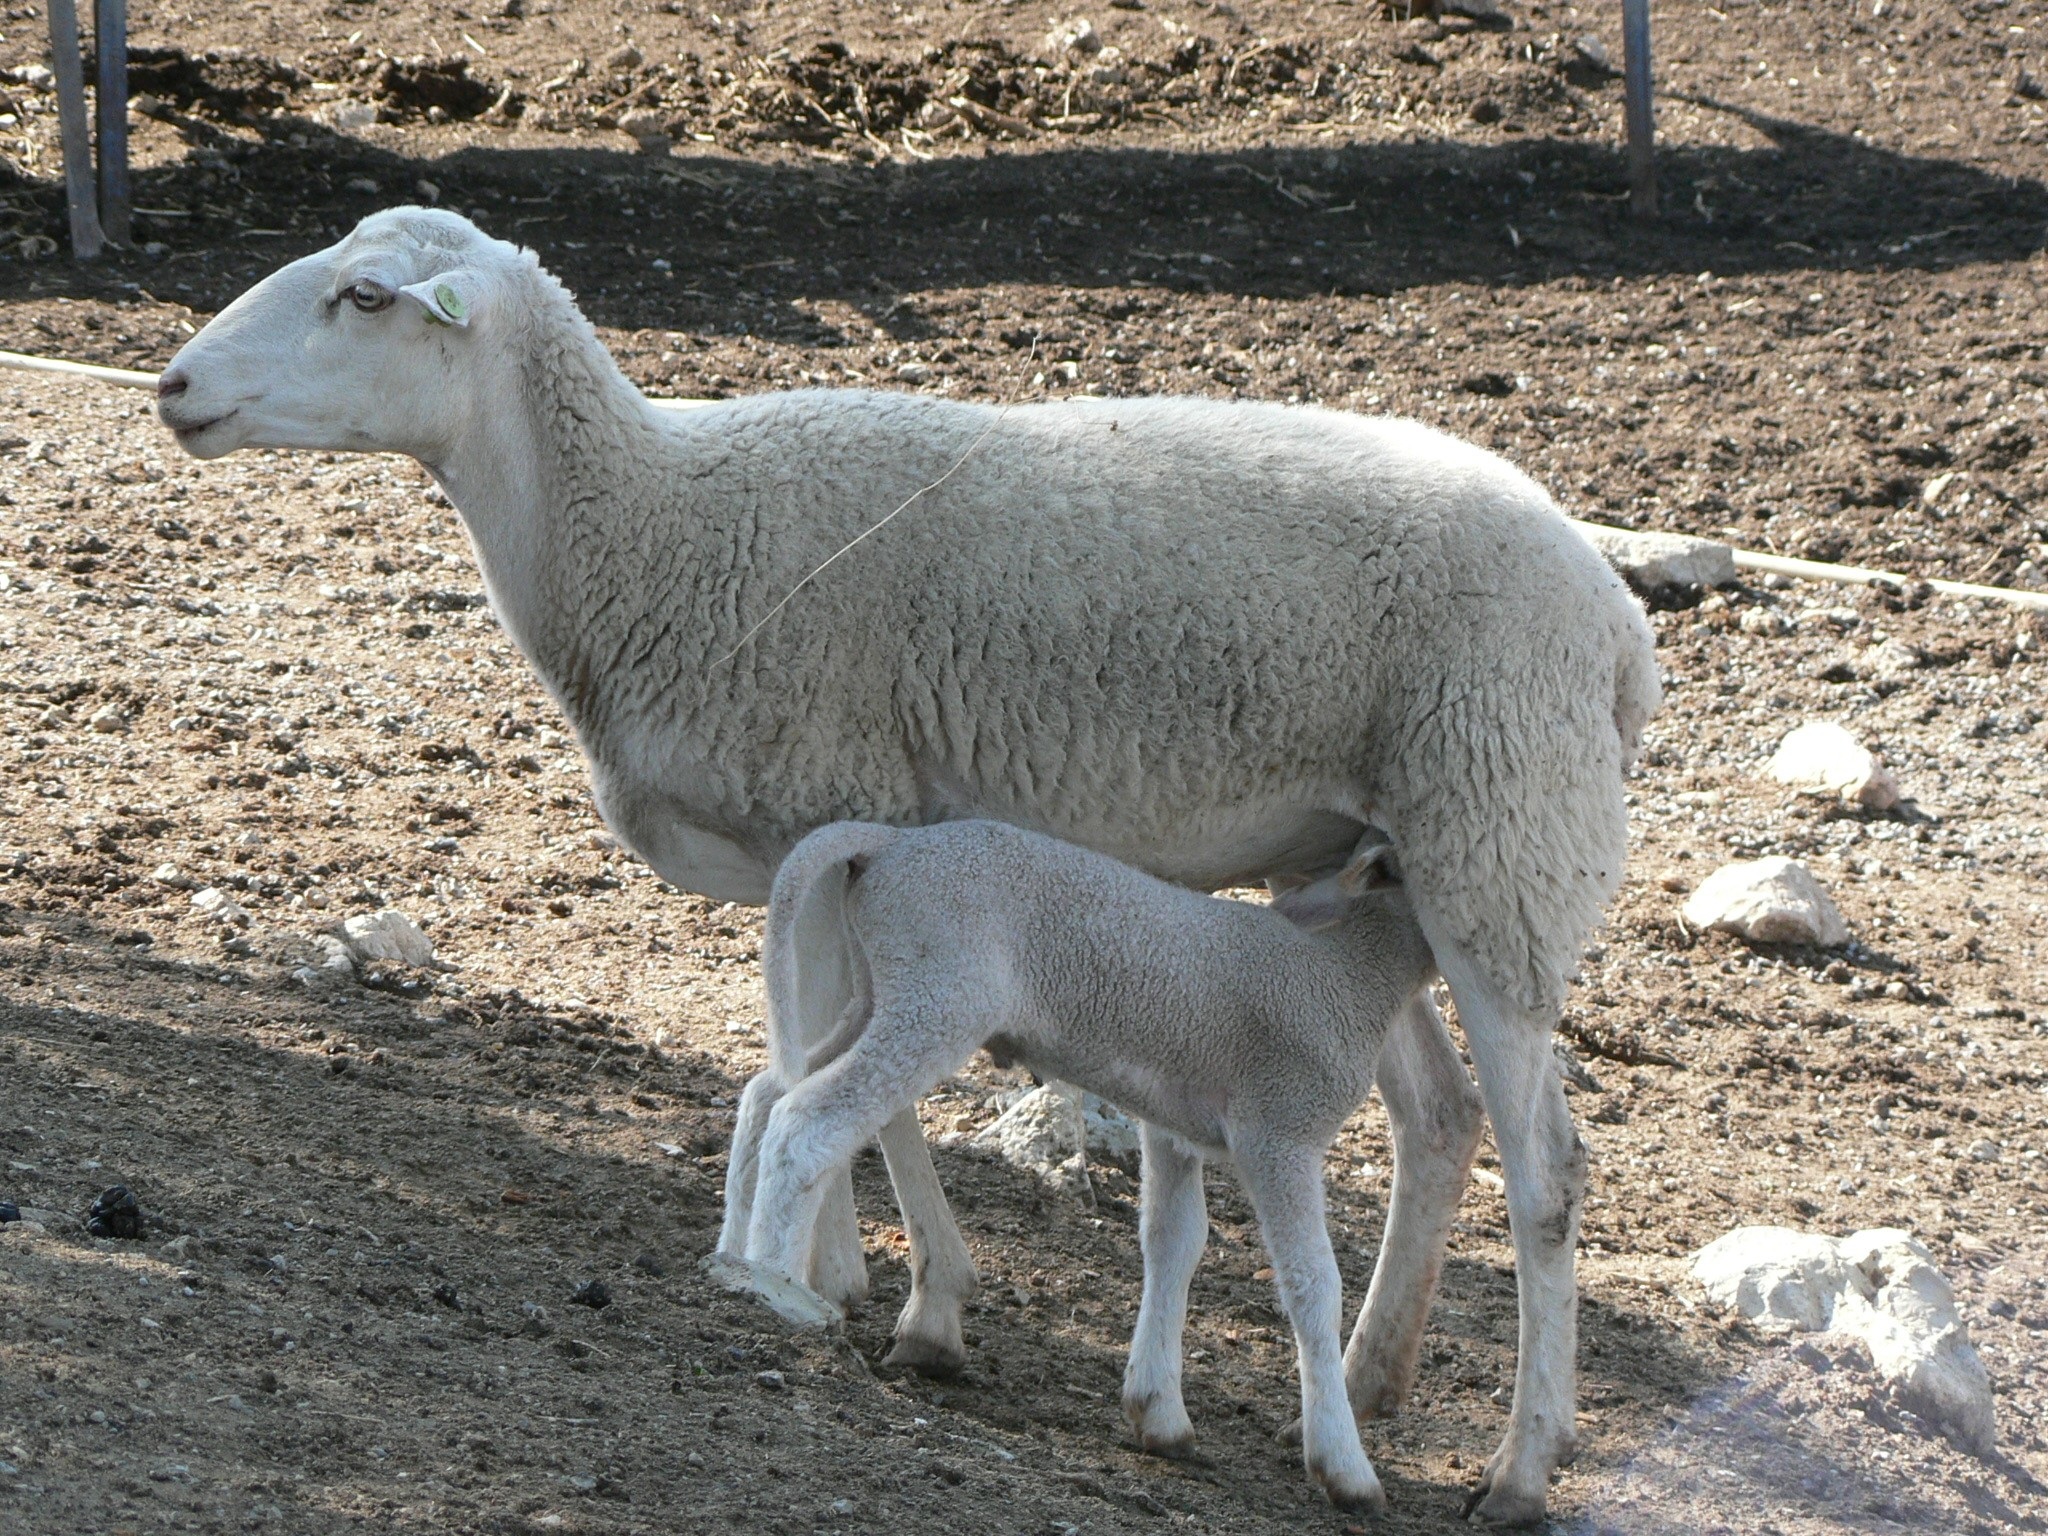
nature, field, wildlife, livestock, sheep, mammal, fauna, vertebrate, sheeps, lambs